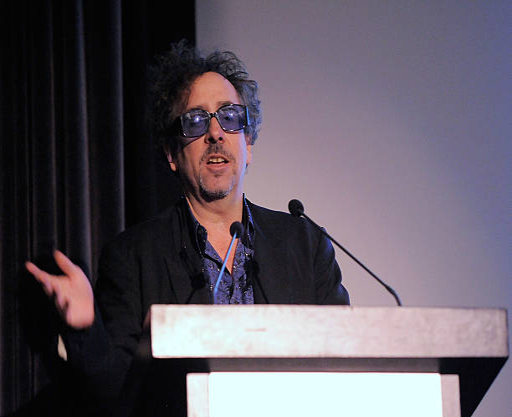
film director speaks to the press at the media preview .